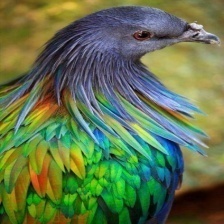
Species: NICOBAR PIGEON
Scientific name: CALOENAS NICOBARICA